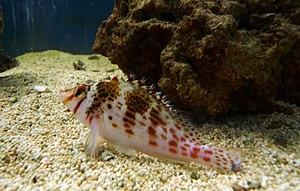
Les Cirrhitidae sont une famille de poissons marins de l'ordre des Perciformes qui est représentée par 12 genres et 33 espèces.